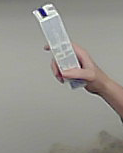
Product: sensodyne_toothpaste